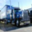
Label: truck